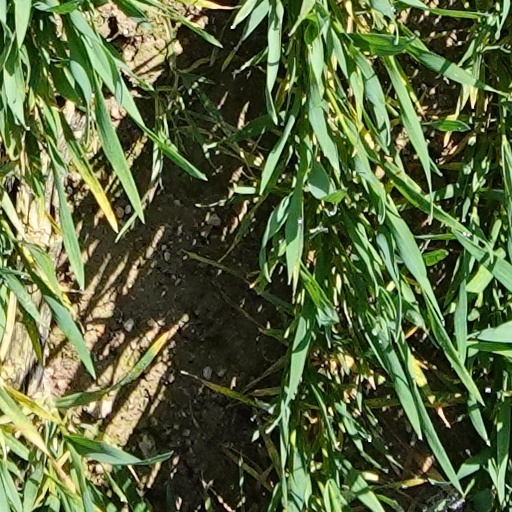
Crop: wheat